Fort McClellan

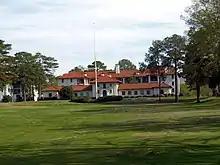
Buckner Hall at Fort McClellan in 2014.

Fort McClellan, originally Camp McClellan, is a United States Army post located adjacent to the city of Anniston, Alabama. During World War II, it was one of the largest U.S. Army installations, training an estimated half-million troops. After the war it became the home of the Military Police Corps, the Chemical Corps and the Women's Army Corps. From 1975 until it was closed in 1999, Fort McClellan was home of the Military Police Corps and the One Station Unit Training (OSUT) Military Police School. Also after World War II until it was closed in 1999, it was home of the Chemical Corps School, which trained soldiers in chemical warfare. In 1988, Fort McClellan was used as an alternate training academy for the United States Border Patrol. Before its closure by the Base Realignment and Closure commission (BRAC), the post employed about 10,000 military personnel (half of whom were permanently assigned) and about 1,500 civilians. It underwent unexploded ordnance (UXO) clean up from 2003 to 2014. Since 2010, about 3,000 acres of the post's brownfield land have been redeveloped as a mixed-use community. The portion of the post which has not been redeveloped is currently owned by the Alabama Army National Guard and is used as a training facility for units from all across the state, also housing the Alabama Army National Guard’s Officer Candidate School, for enlisted soldiers looking to earn their commission.